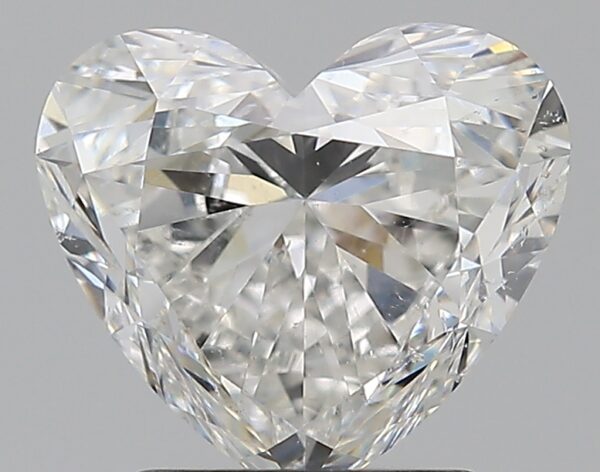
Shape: heart
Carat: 2
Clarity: SI1
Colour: H
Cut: EX
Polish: EX
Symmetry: EX
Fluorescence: N
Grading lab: GIA
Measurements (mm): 7.61 x 8.61 x 4.99